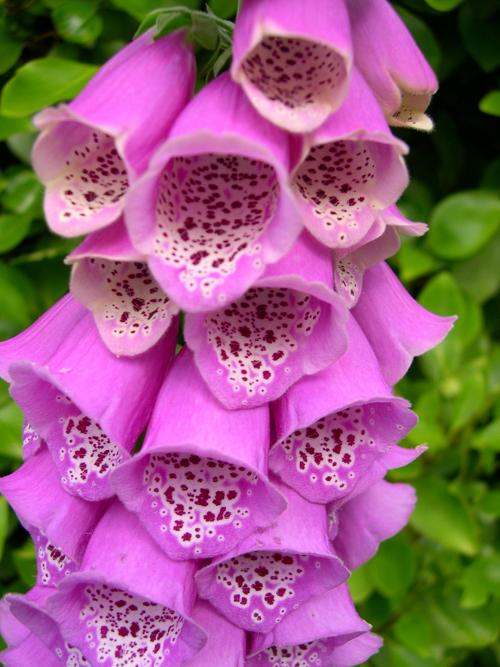
Label: foxglove